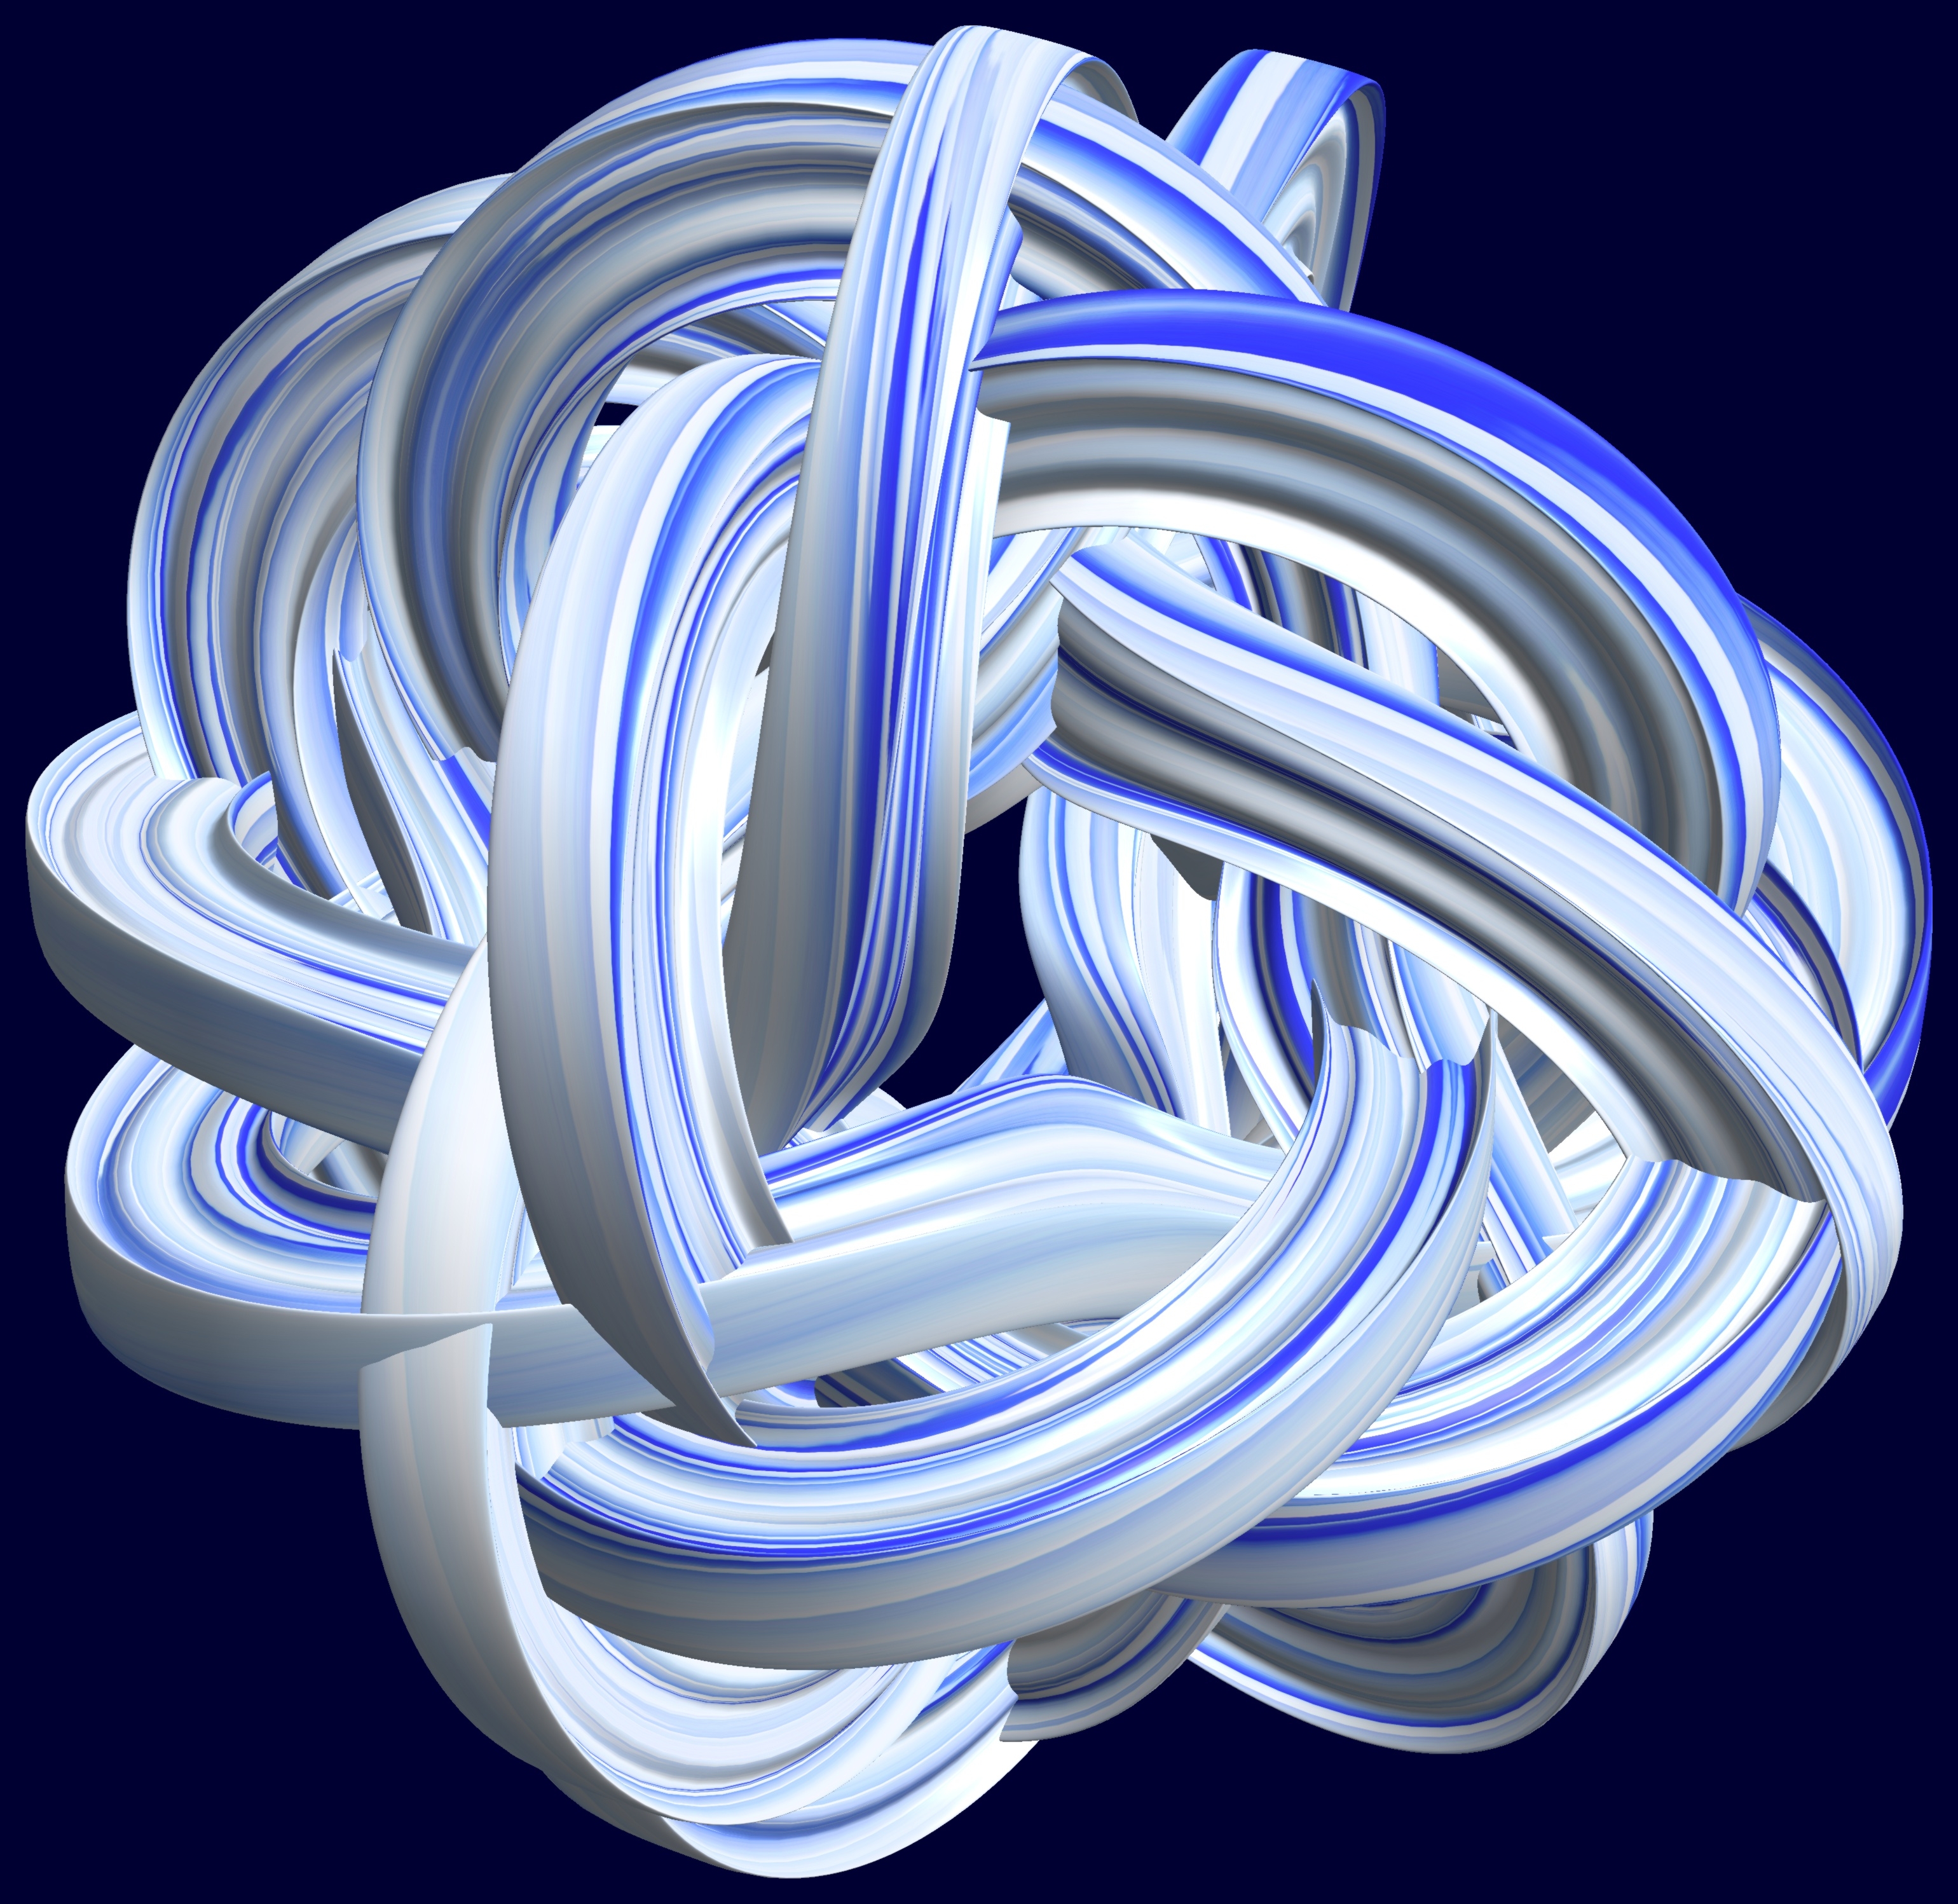
abstract, structure, wheel, texture, spiral, pattern, line, geometry, blue, lighting, circle, font, sculpture, illustration, design, symmetry, 3d, graphic, shape, knot, torus, mathematica, cg, parametricplot3d, code, program, algorithm, mapping, geometricsculpture